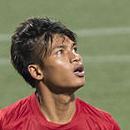
Age: 21